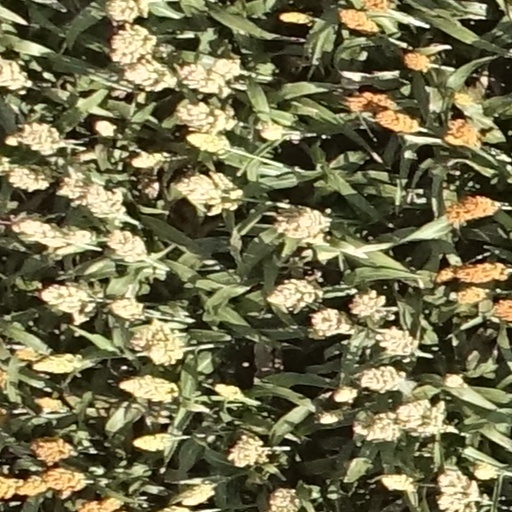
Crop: sorghum